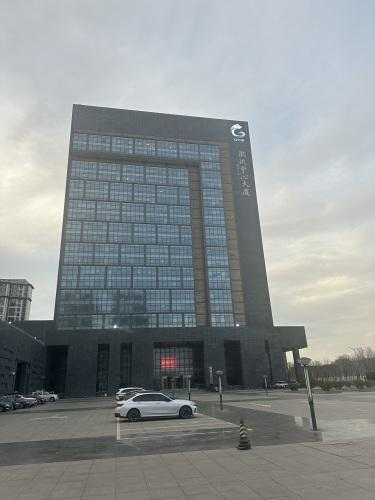
地标名称：航运中心大厦
所在城市：沧州市·黄骅市